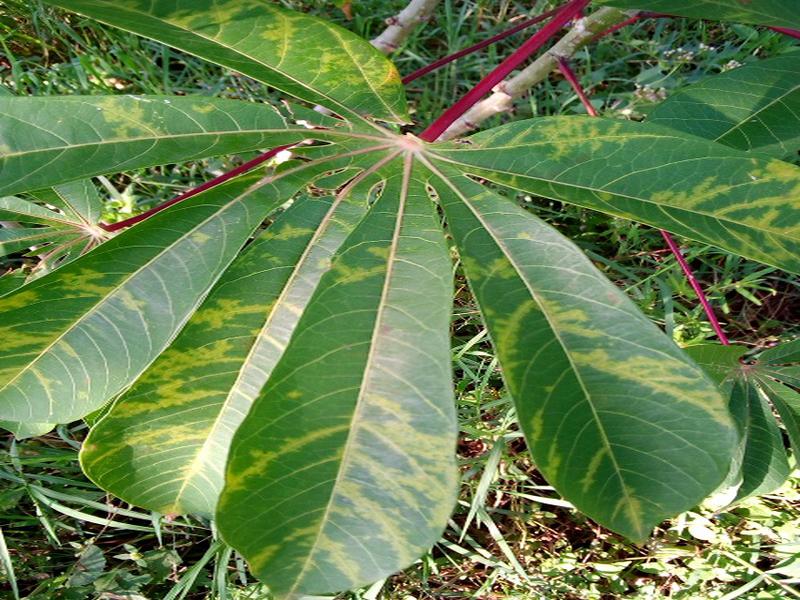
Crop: cassava
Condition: brown_streak_disease